Victoria Police

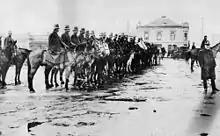
Mounted police outside the Sarah Sands Hotel in Brunswick awaiting a march by the unemployed in 1893.

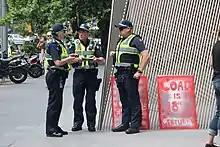
Victoria Police officers on duty

Six years later, three more officers (Kennedy, Lonigan and Scanlan) who were hunting the Kelly Gang, were killed by them at Stringybark Creek. Two years later, in 1880, the police confronted the Kelly Gang at Glenrowan. A shoot-out ensued on 28 June, during which three members of the Kelly Gang were killed and following which Ned Kelly was shot and captured.